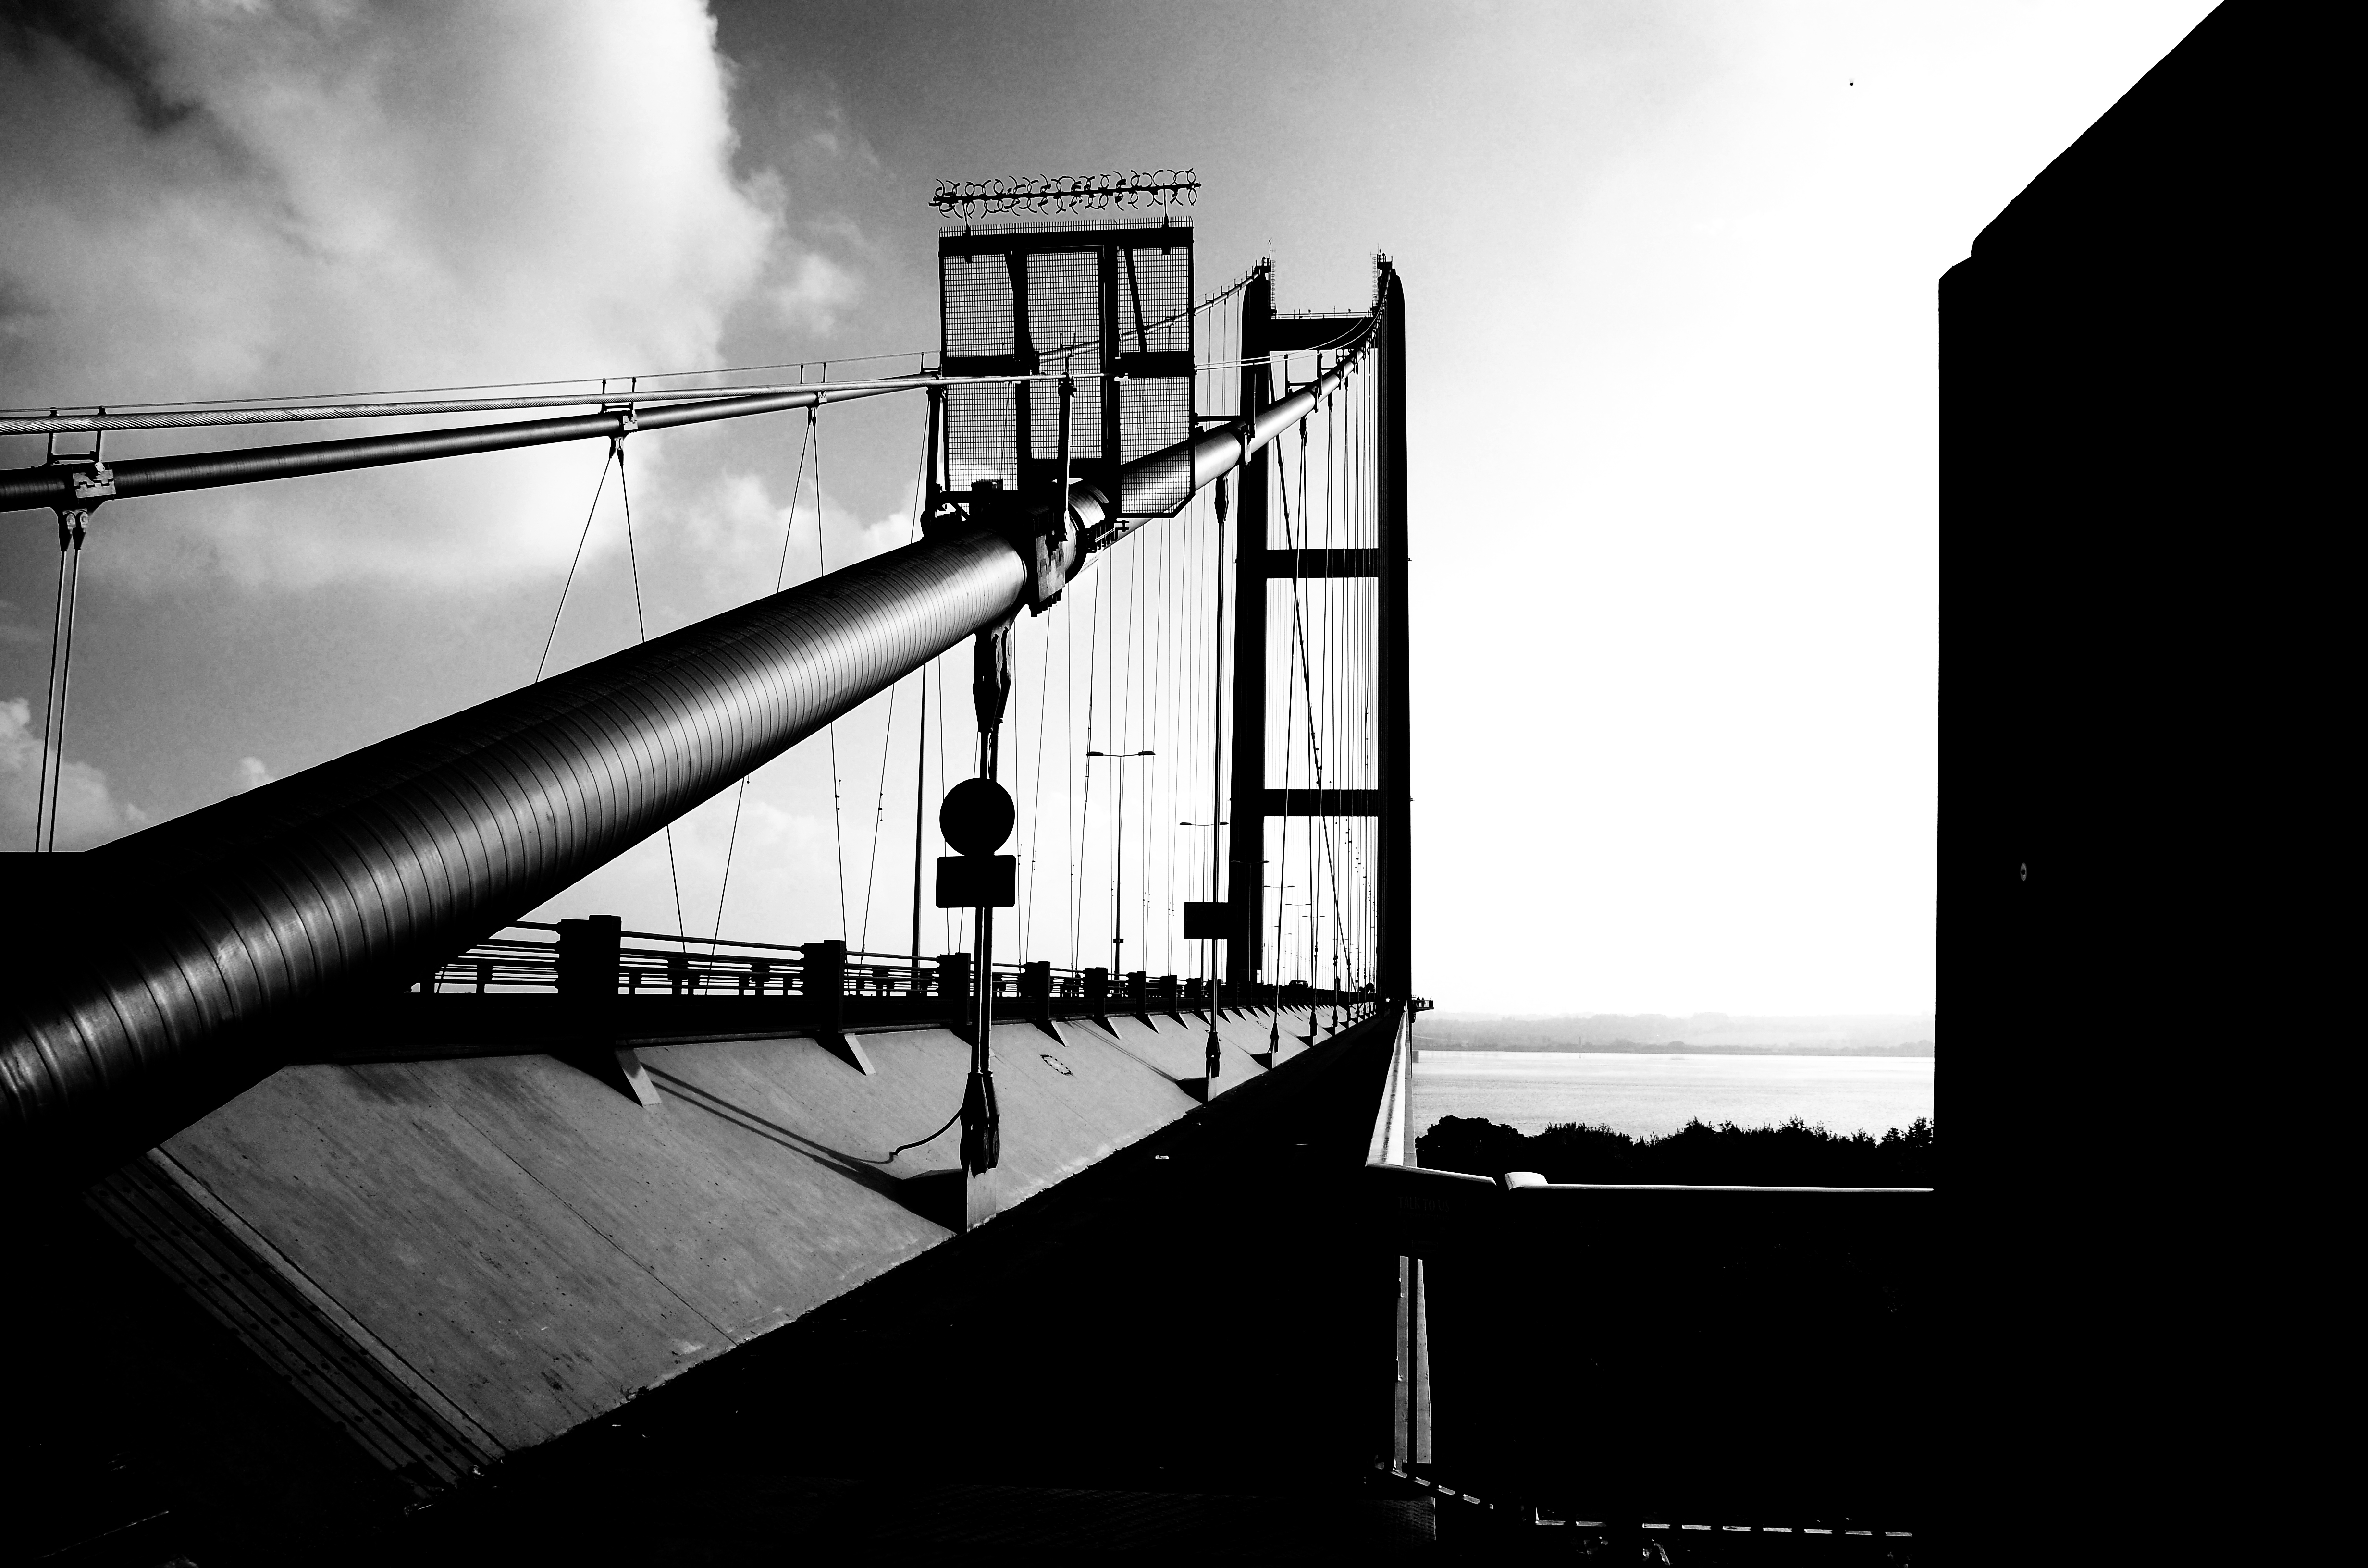
light, black and white, white, bridge, photography, line, darkness, black, monochrome, lighting, photograph, image, shape, infrared, humber, monochrome photography, film noir